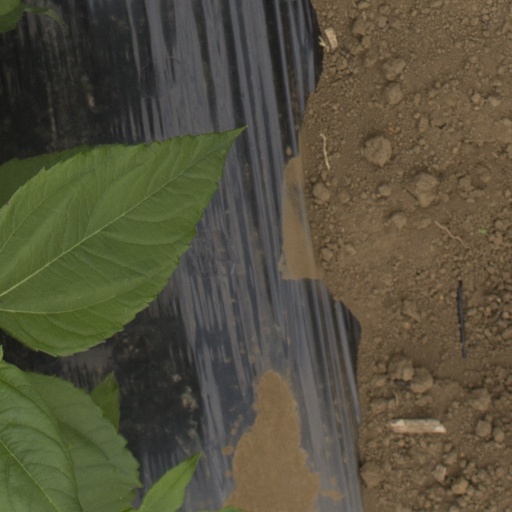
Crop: Jerusalem artichoke